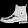
Label: Ankle boot